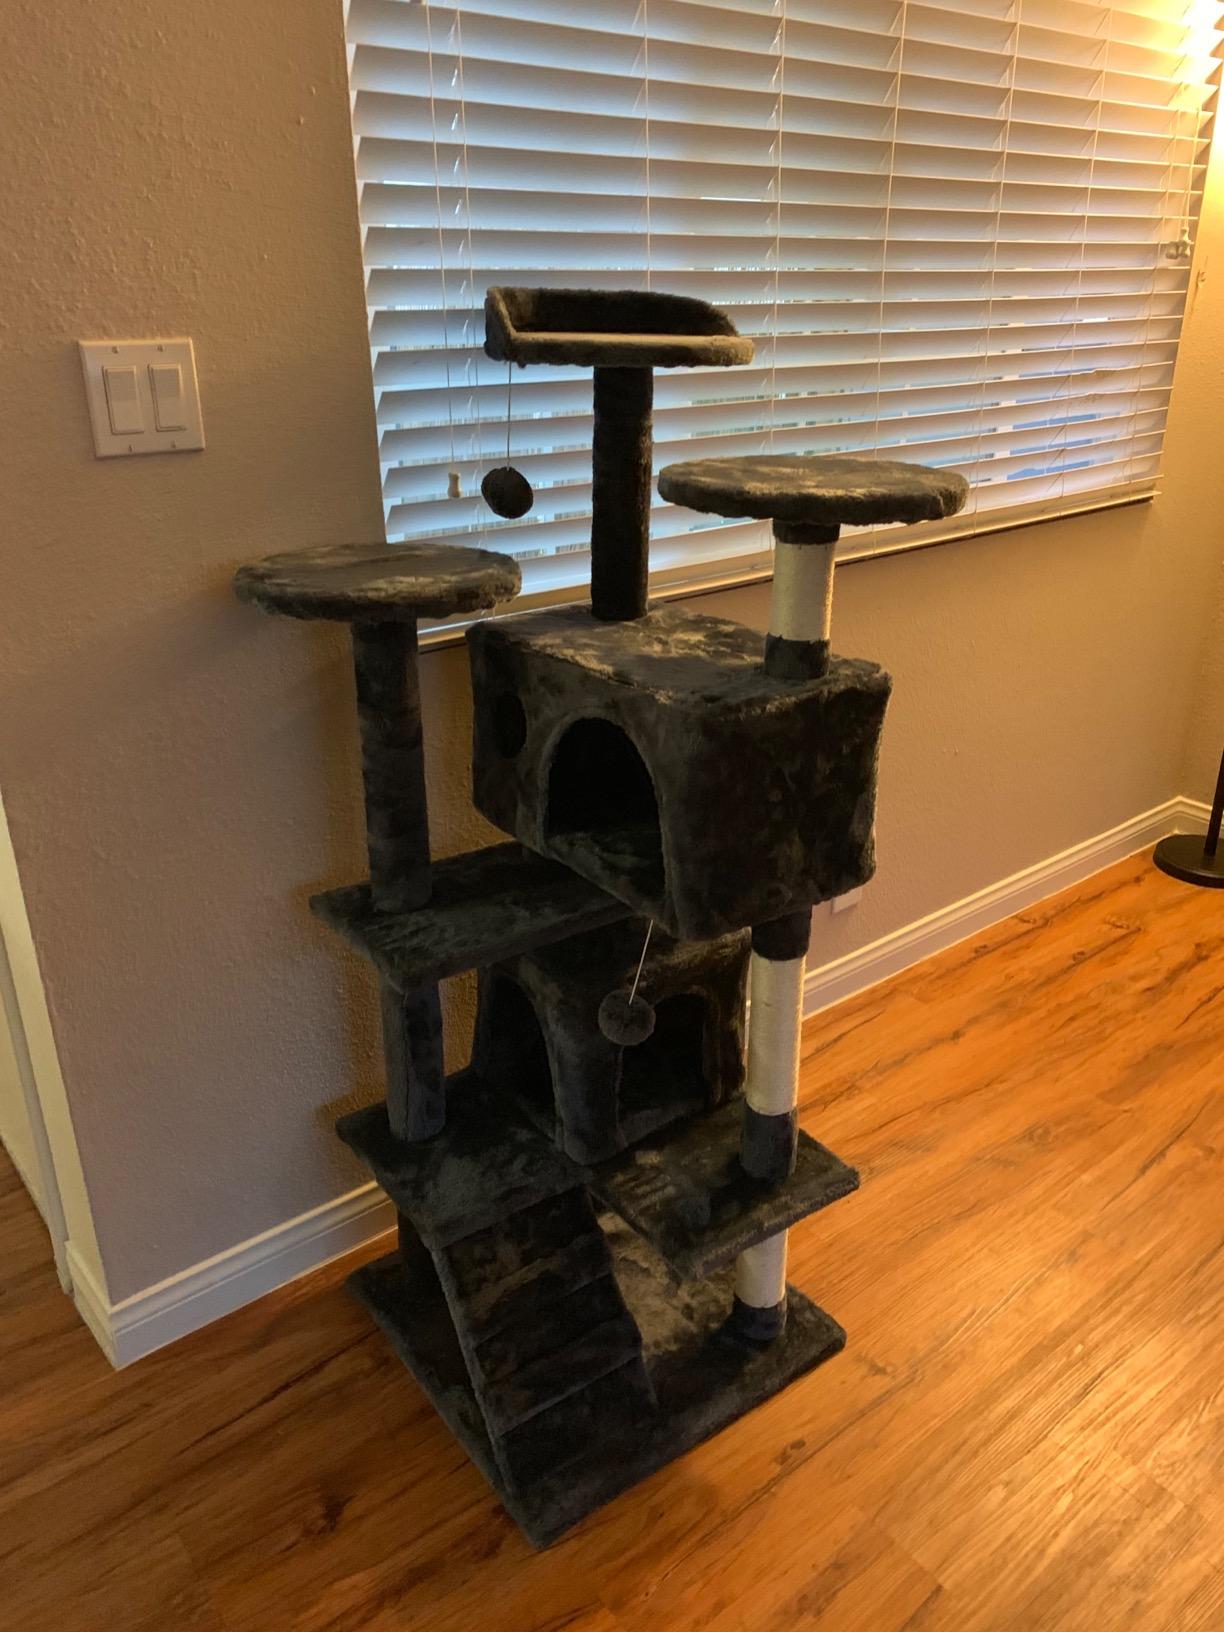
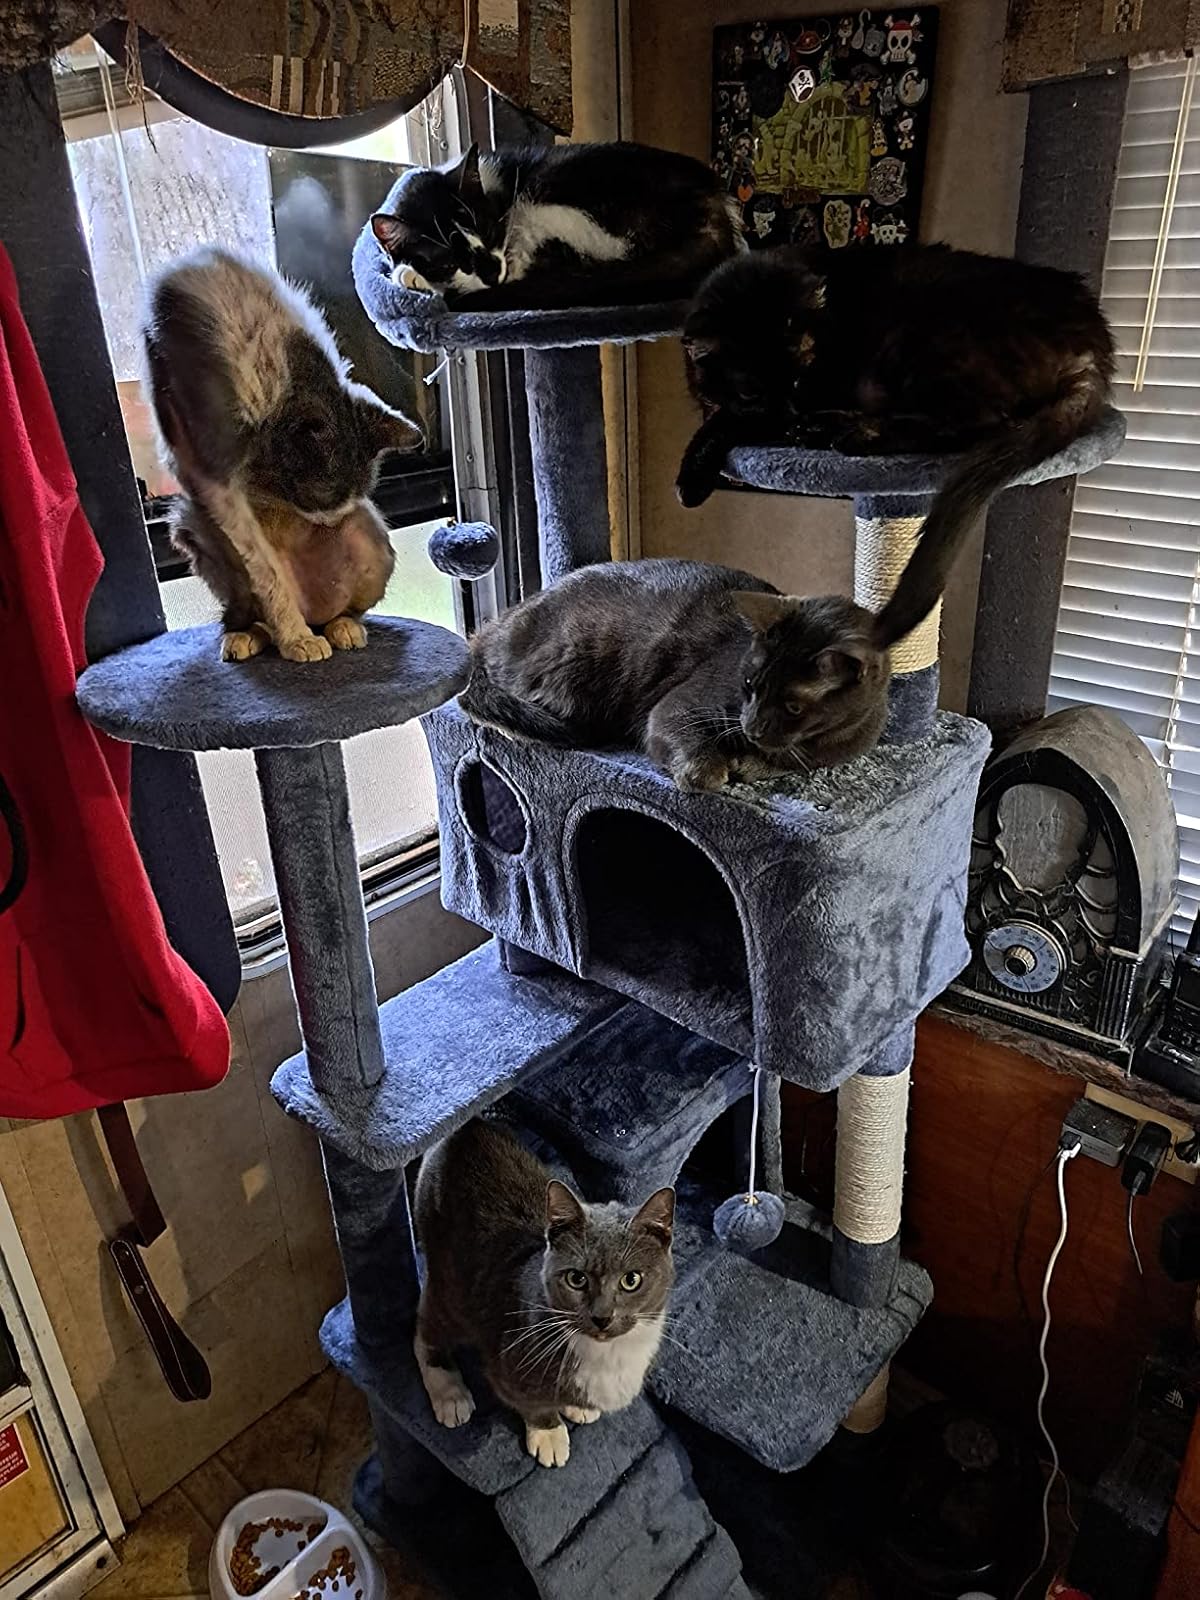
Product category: items_cat tree
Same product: yes